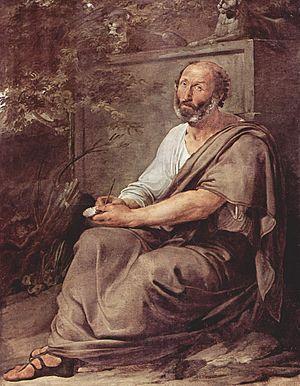
Pour Hans-Georg Gadamer, qui fut un témoin privilégié, seuls ceux qui étaient présents à Marbourg en salles de cour, dans les années 1920, ont pu mesurer le poids de la présence réelle d'Aristote dans la pensée du jeune professeur, mais d'un Aristote, nouveau, libéré de toutes les interprétations traditionnelles.Ce qui distinguait cette première interprétation d'Aristote, c'était surtout le fait qu'elle se défaisait des couches de lecture scolastiques et déformantes. Motivé, à cette époque, selon Gadamer, par le désir d'obtenir une meilleure compréhension du message chrétien, Heidegger se serait engagé dans une véritable « réinterprétation d'Aristote », délivrée du dogmatisme scolastique et appuyée essentiellement sur l'Éthique à Nicomaque pour conforter sa propre vision de l'essence de l'homme.